Welcome Stranger

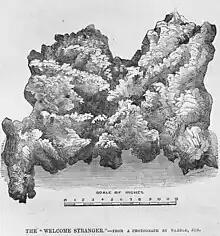
A wood engraving of the Welcome Stranger published in "The Illustrated Australian News for Home Reader" on 1 March 1869. The scale bar across the bottom represents .

Welcome Stranger is the name of the largest alluvial gold nugget ever discovered. It was unearthed by Cornish miners John Deason and Richard Oates on 5February 1869 in Moliagul, 9 miles north-west of Dunolly in Victoria, Australia.